Clinton Presidential Center

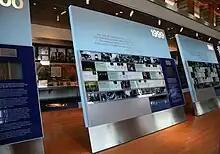
The lower area of the main gallery houses a timeline

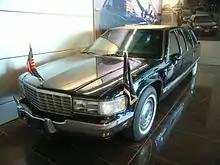
Bill Clinton's presidential limousine on display at the library

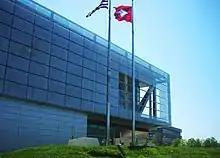
The glass screen, which acts as a sunscreen, is on the main building's western face.

The Clinton Library features numerous items from Clinton's time as president. Clinton's Cadillac One is on the first floor of the main building. The second floor includes the main gallery. It consists of a timeline of each of Clinton's years as president, as well as 14 alcoves featuring various events during Clinton's terms. There is an orientation theater and full-size replicas of the Clinton-era Oval Office and Cabinet Room as well. The Oval Office exhibit is the only full-size model Oval Office in any presidential library, and was constructed using thousands of photos taken by White House officials of the original office.